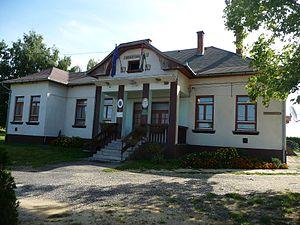
Felsőjánosfa est un village de Hongrie, situé dans le département de Vas. Lors du recensement de 2004, il y avait 213 habitants.